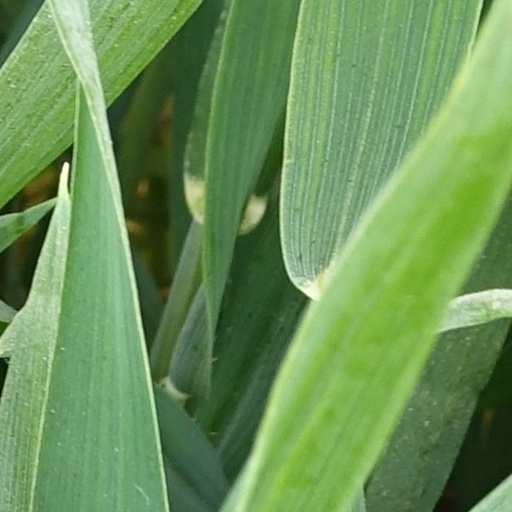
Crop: wheat